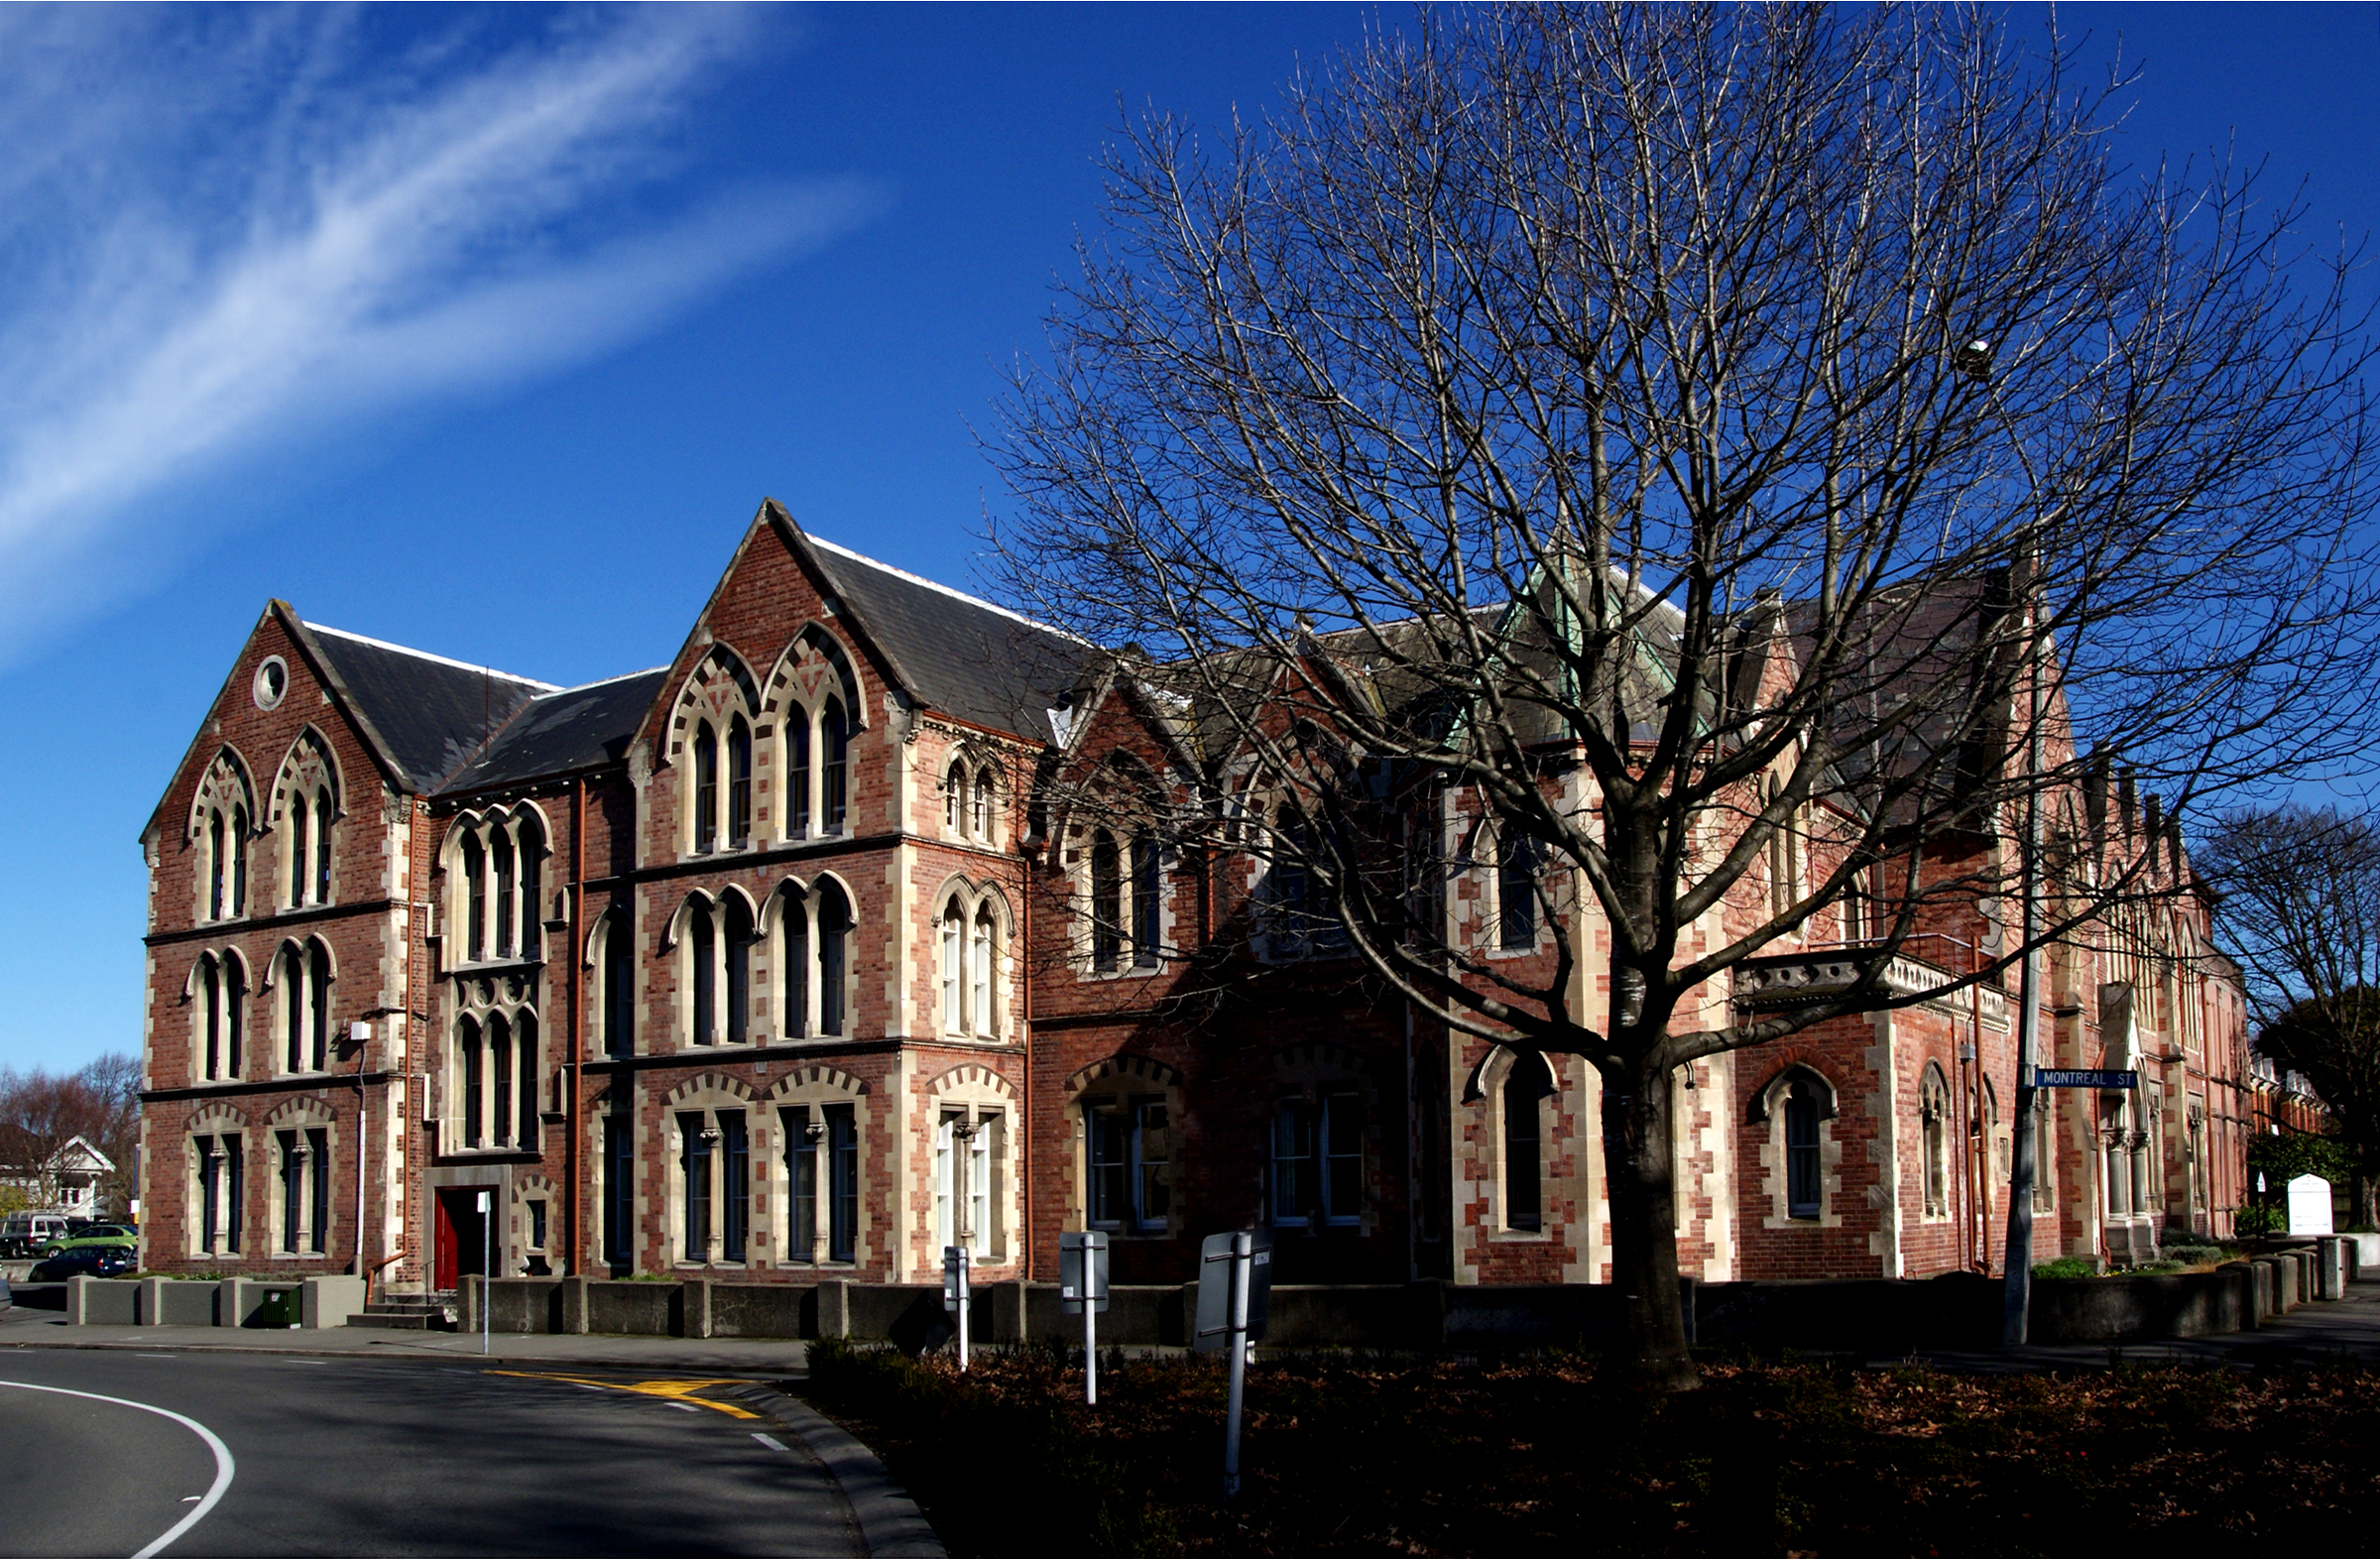
tree, architecture, house, town, building, chateau, city, home, cityscape, evening, autumn, landmark, facade, church, waterway, brickbuilding, geotagged, estate, destruction, christchurch, demolition, christchurchearthquake, earthquakedamage, urban area, human settlement